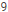
Number: 9